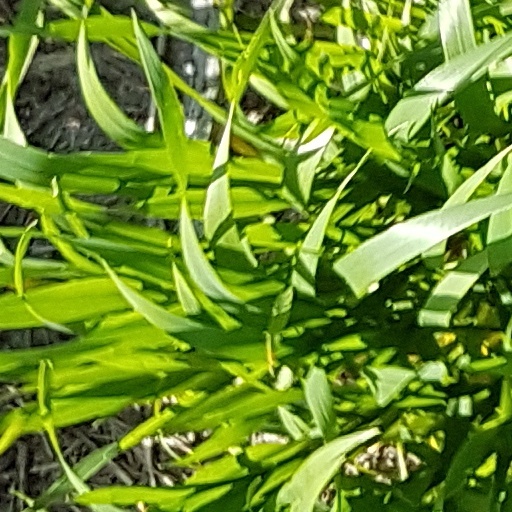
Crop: wheat